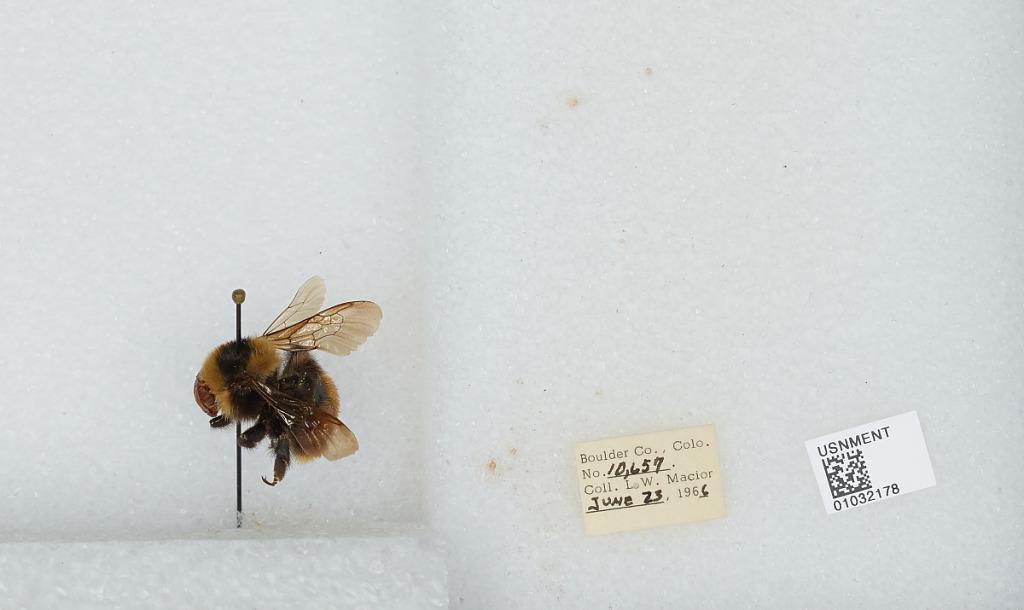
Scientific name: Bombus (Cullumanobombus) rufocinctus Cresson
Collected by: L. Macior
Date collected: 1966-6-23
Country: United States
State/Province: Colorado
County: Boulder
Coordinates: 40.015, -105.27